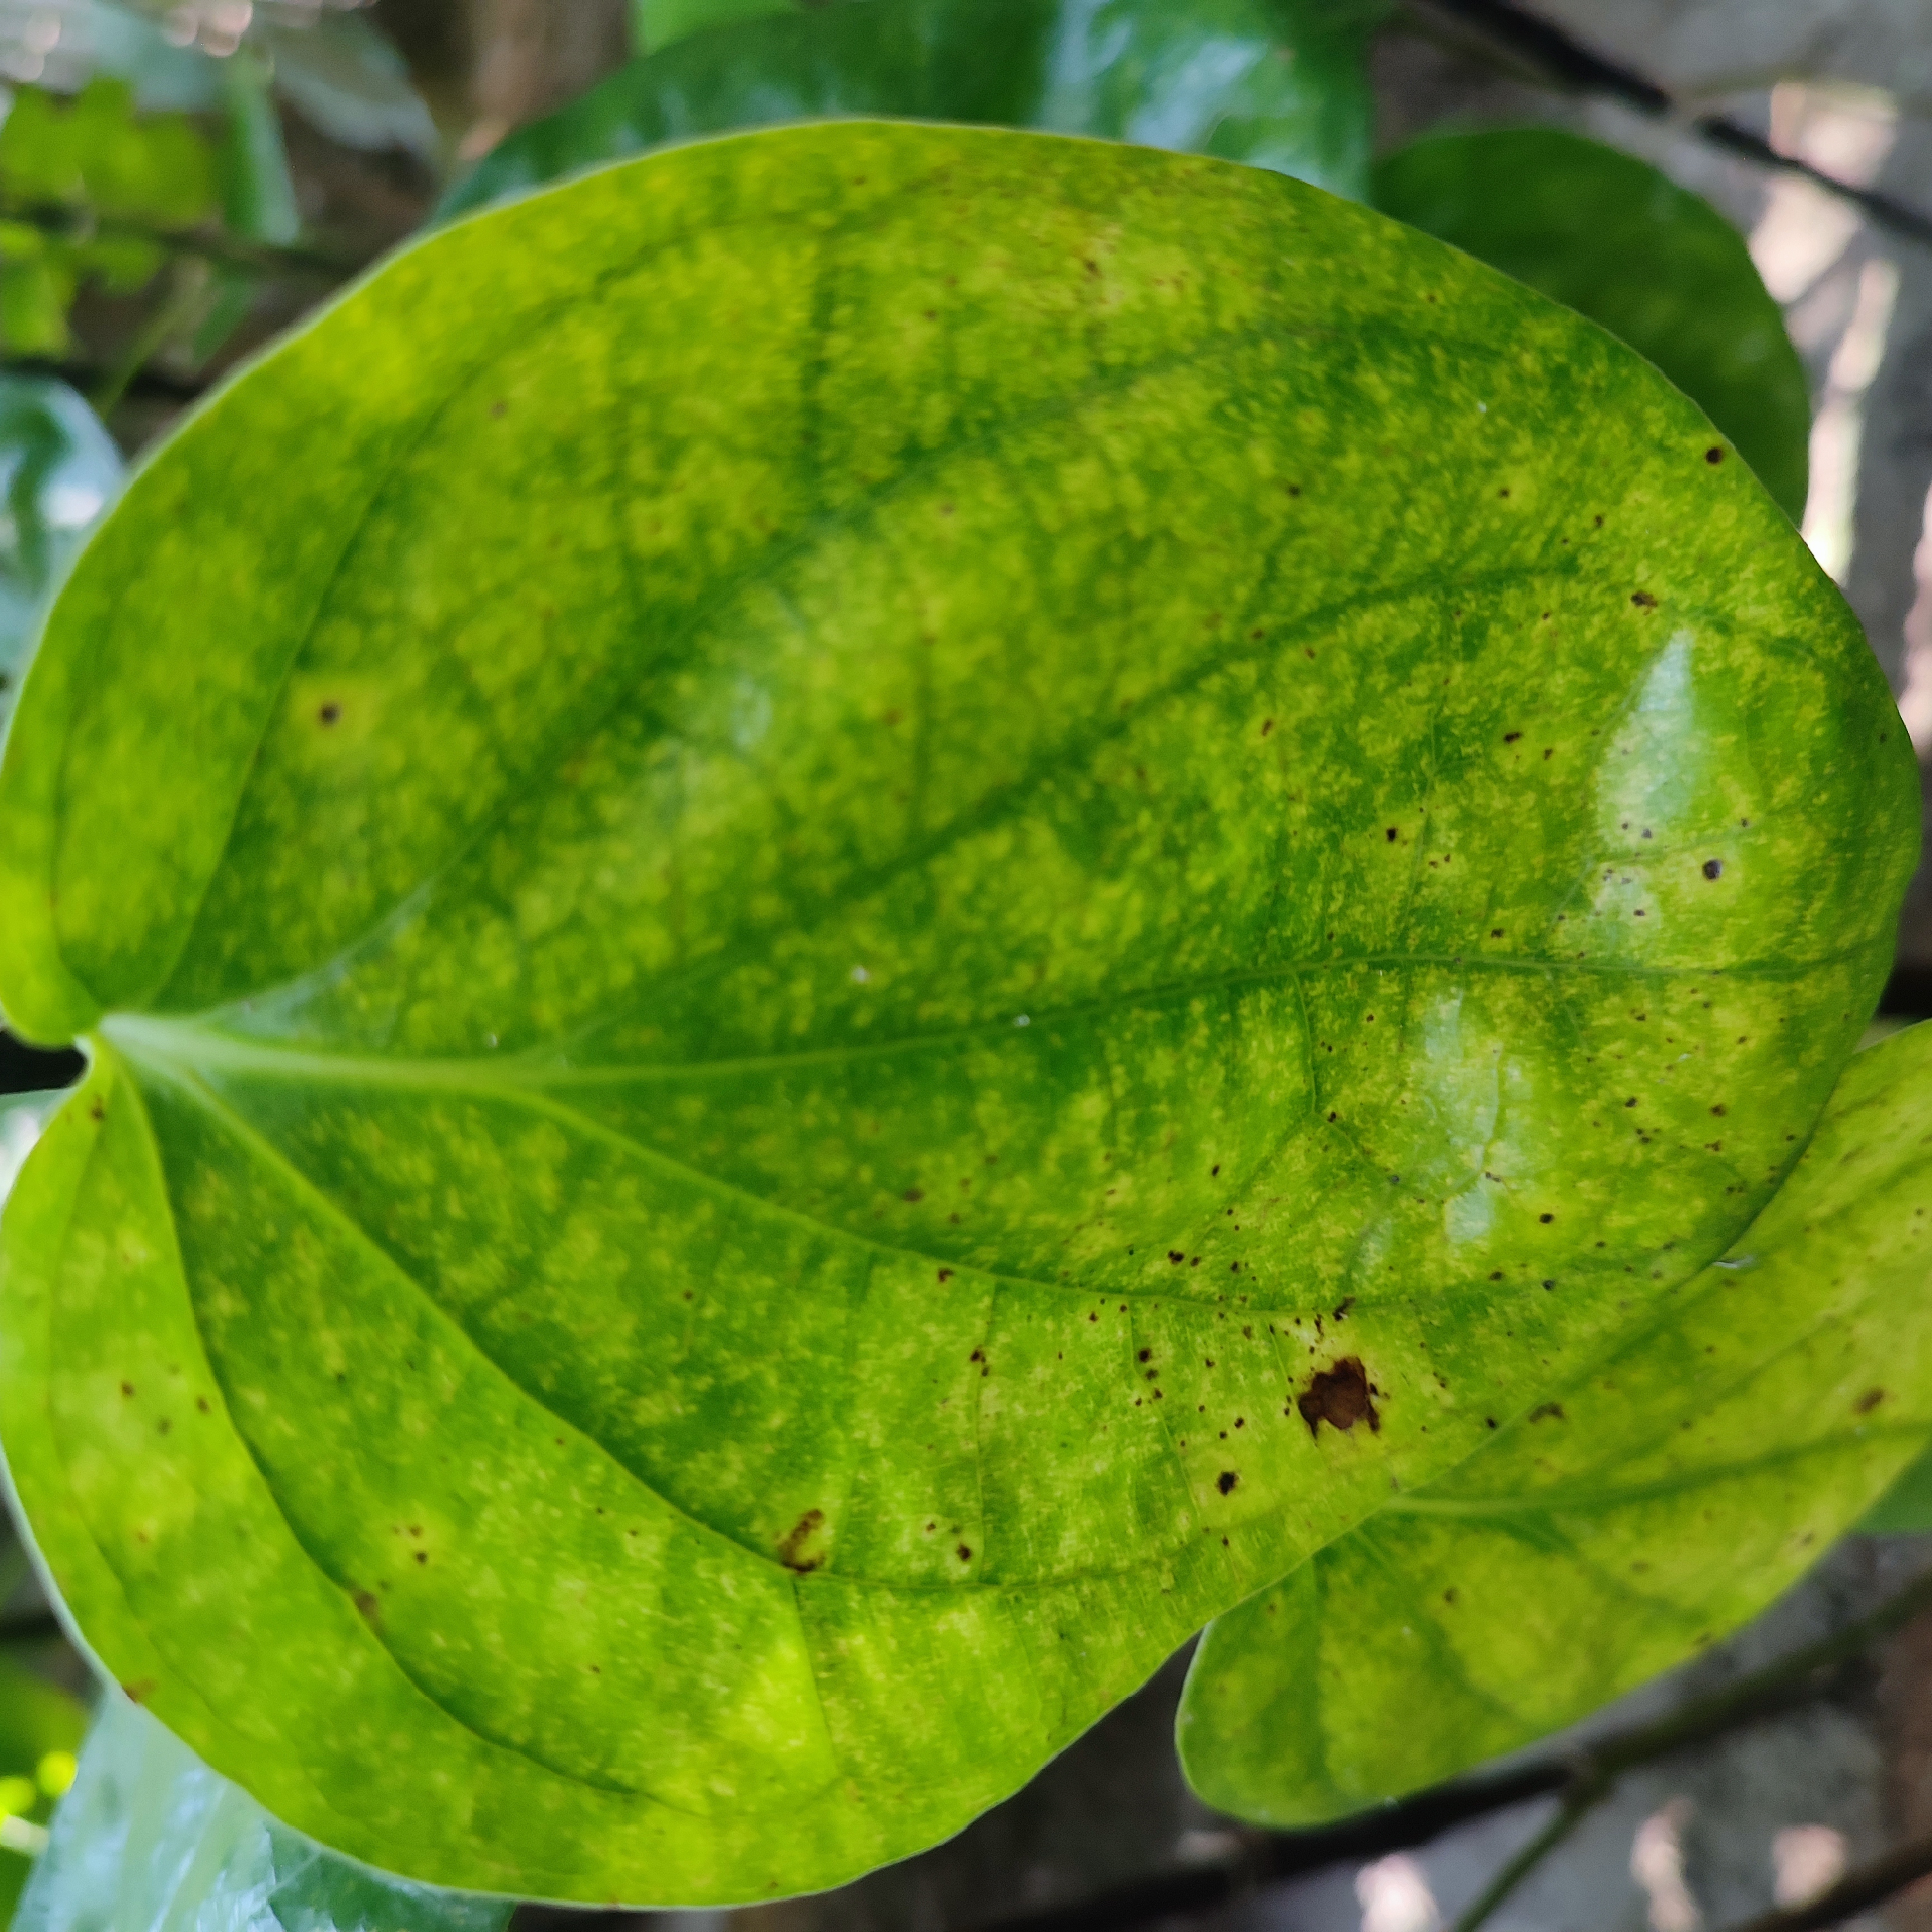
Label: Bacterial_Leaf_Disease